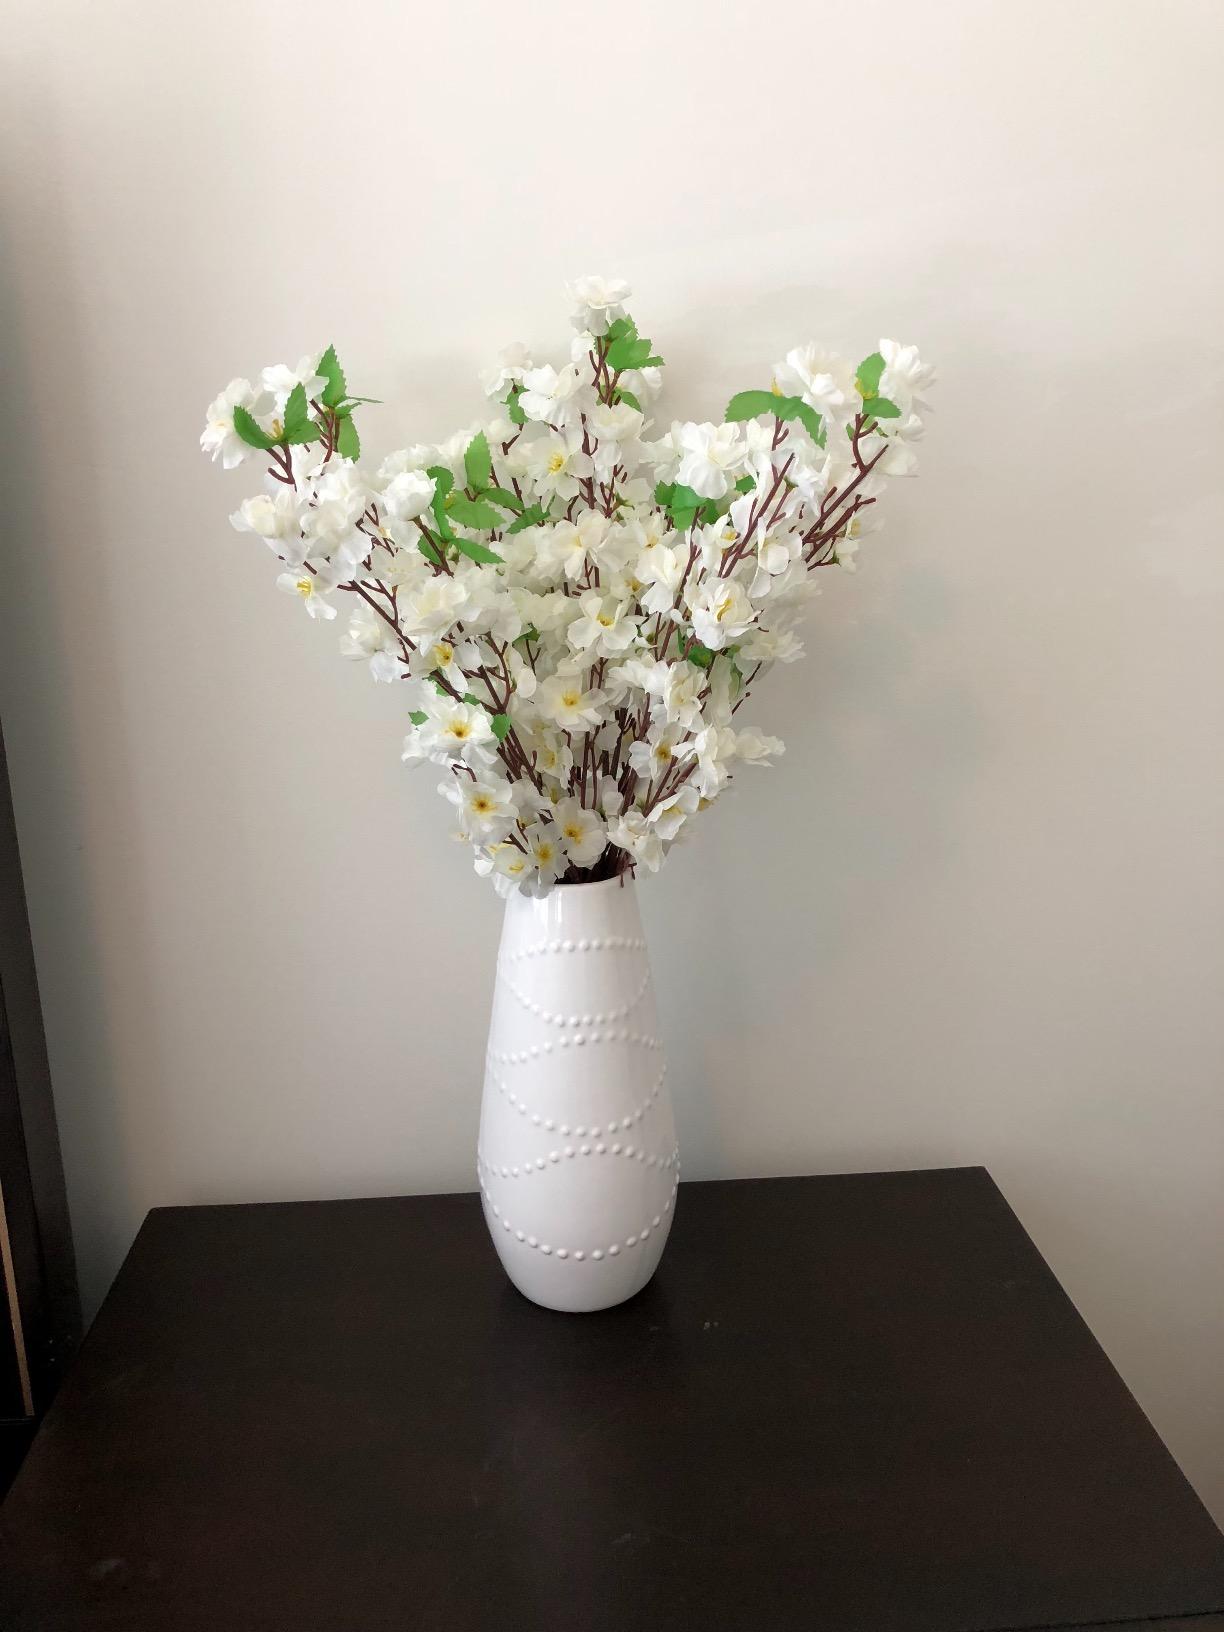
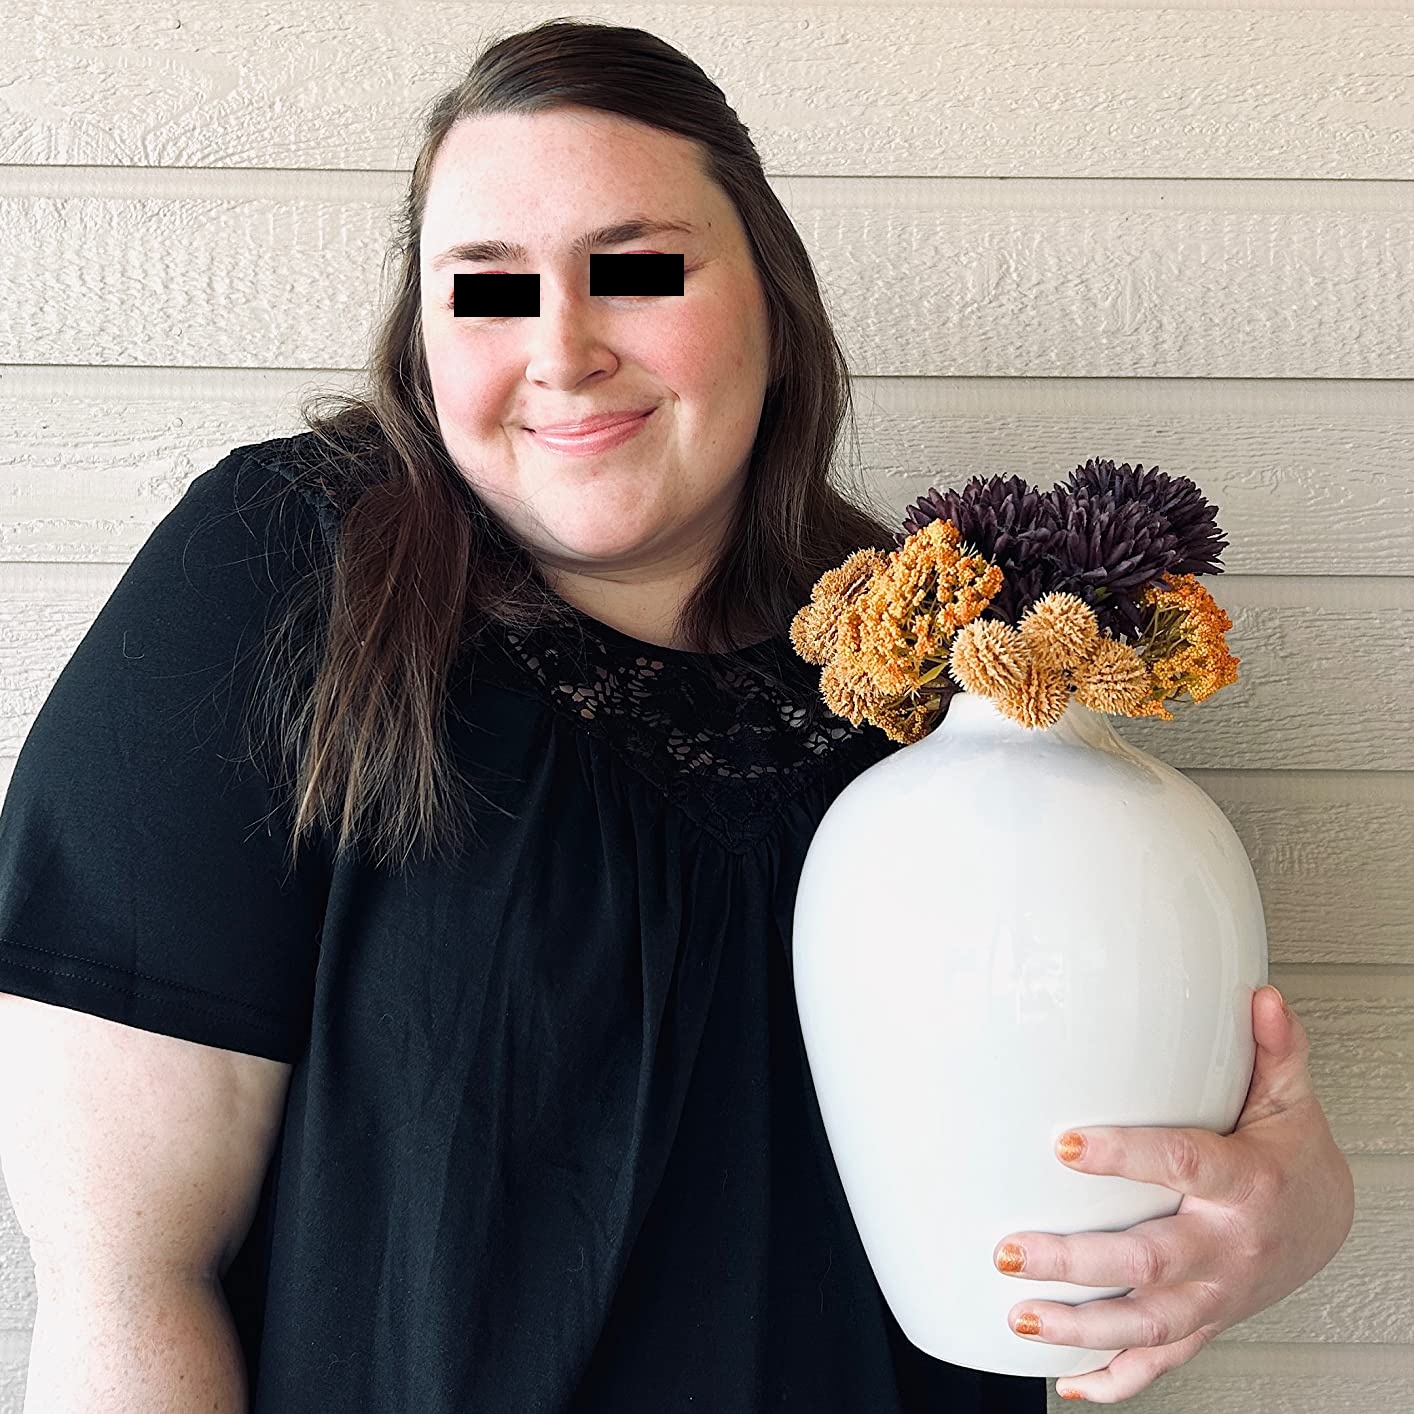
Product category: vase
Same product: no